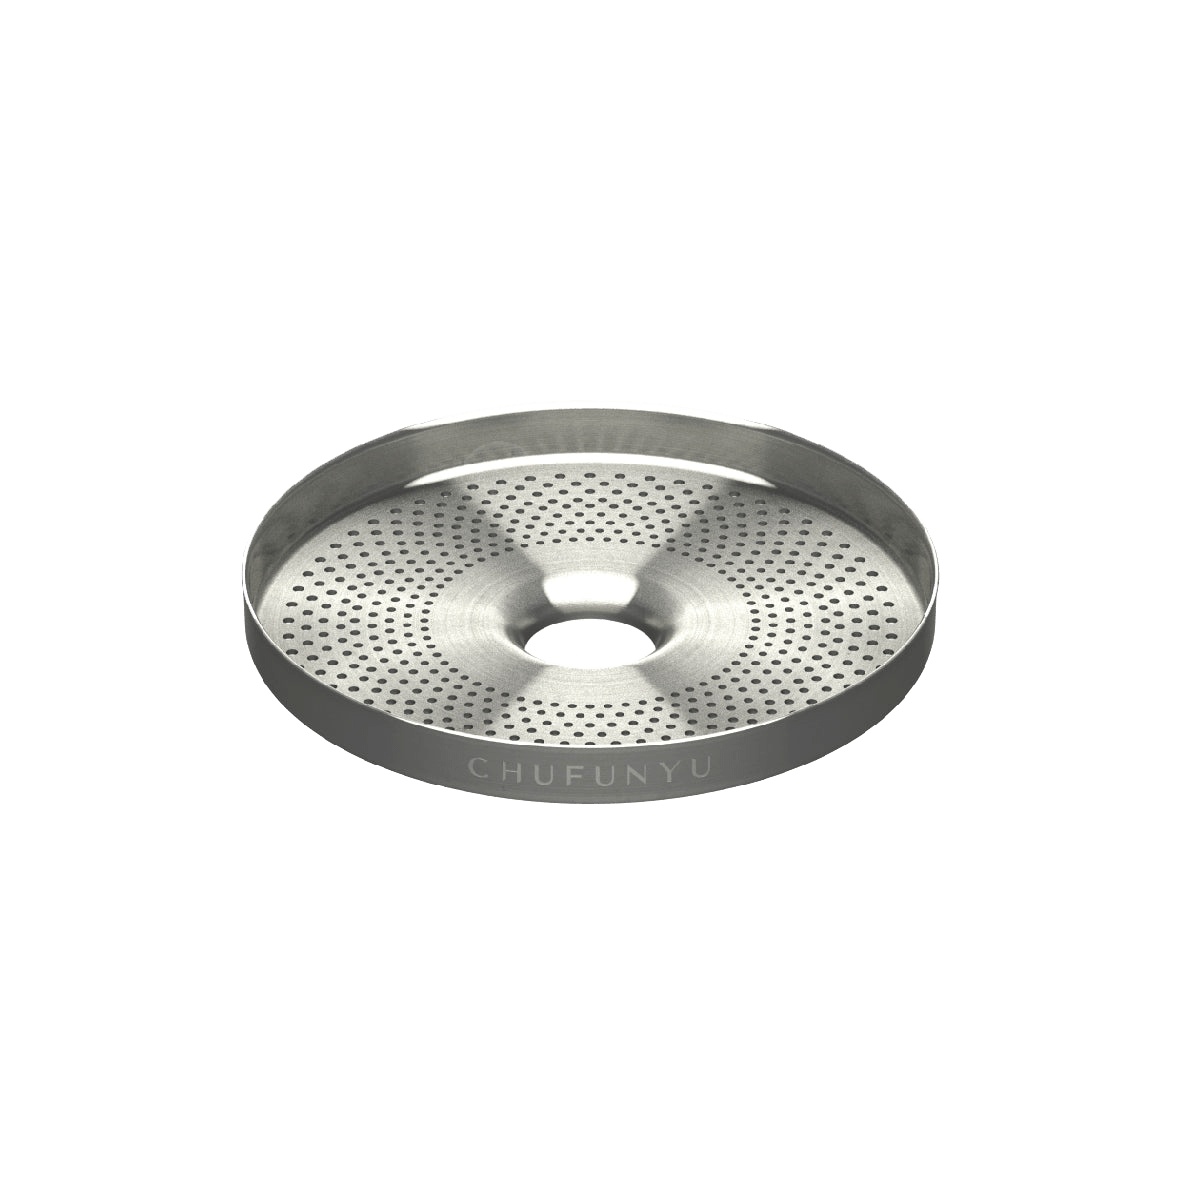
ETCHED FILTER
ETCHED FILTER designed specifically for the cold brew of ECLIPSE travel press. Dimensions 60 x 8.8 mm/ 2.36 x 0.35 in Materials 18/8 stainless steel
Brand: CHUFUNYU
Category: Home & Garden > Kitchen & Dining > Kitchen Appliance Accessories > Coffee Maker & Espresso Machine Accessories > Coffee Filter Baskets